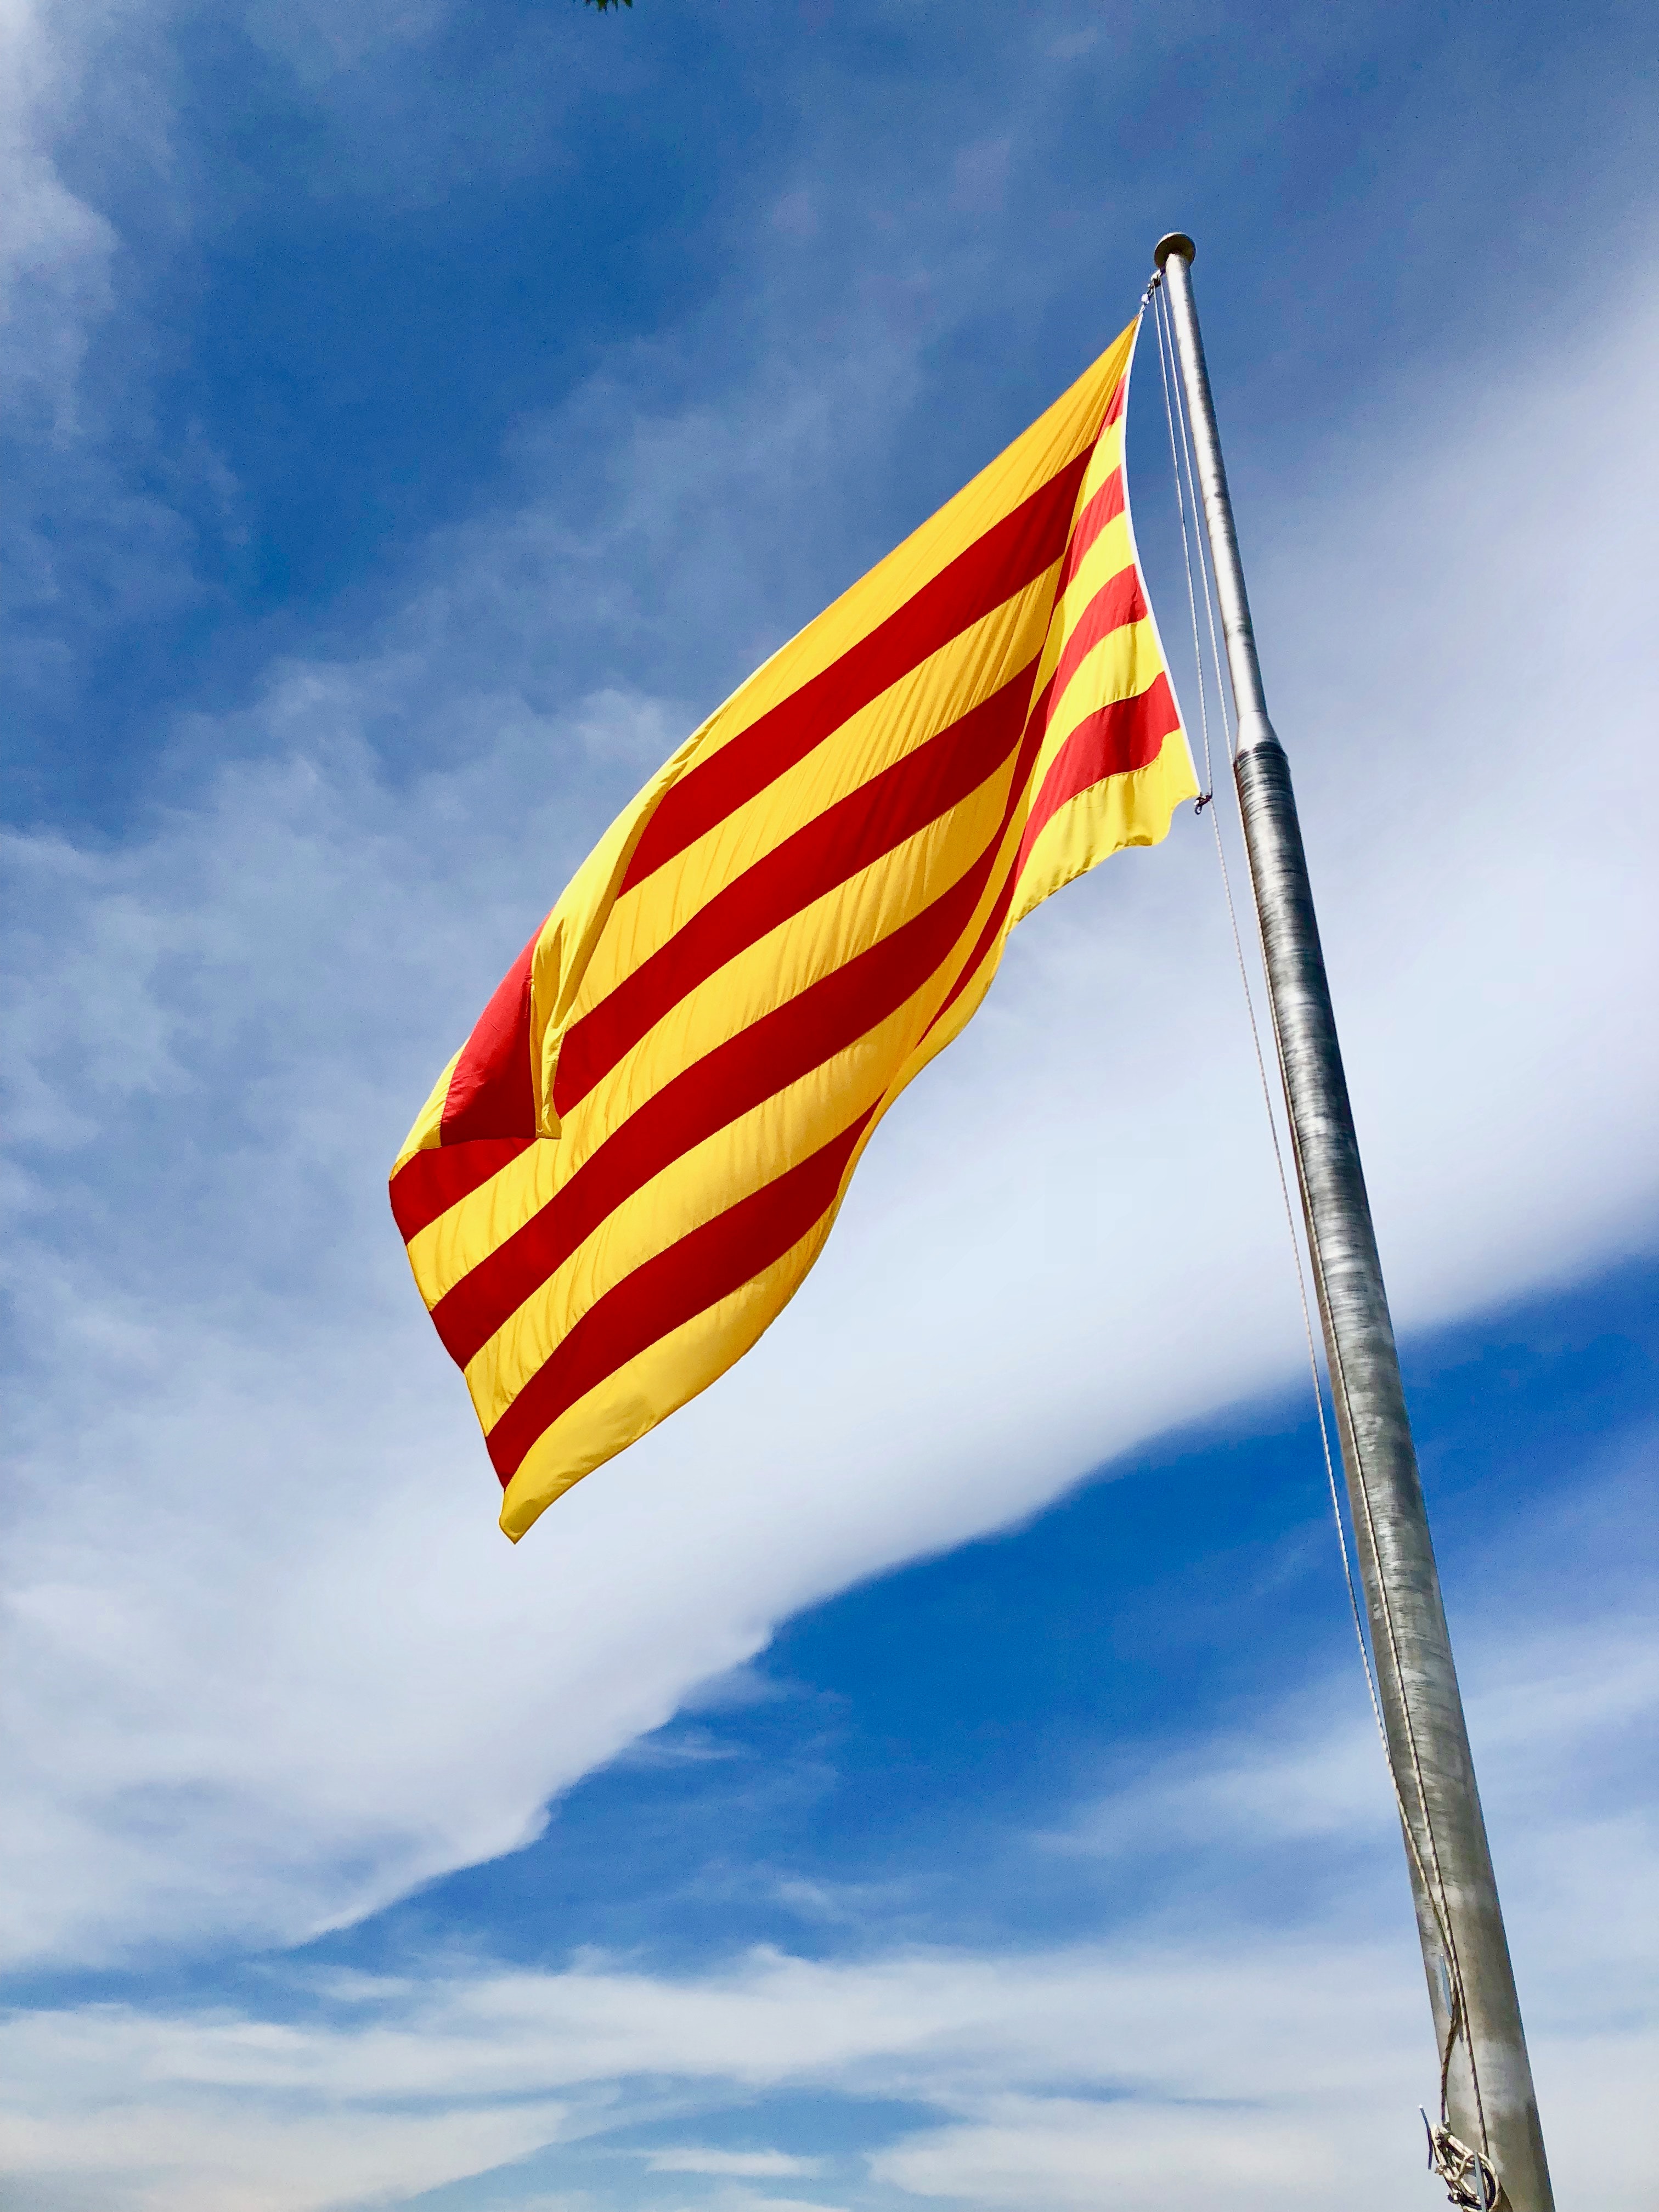
flag, sky, cloud, flag of the united states, stock photography, cumulus, vacation, pole